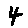
Label: 4